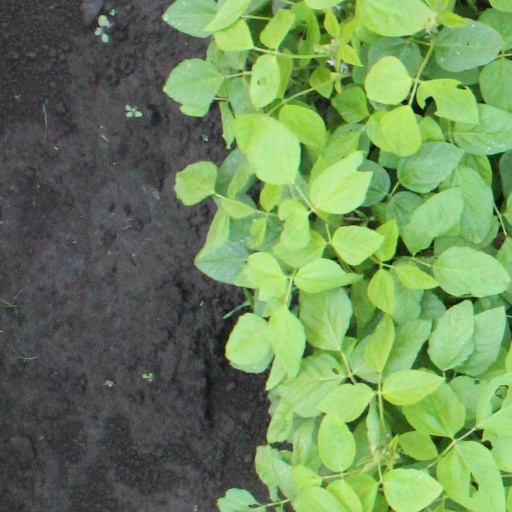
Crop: soybean